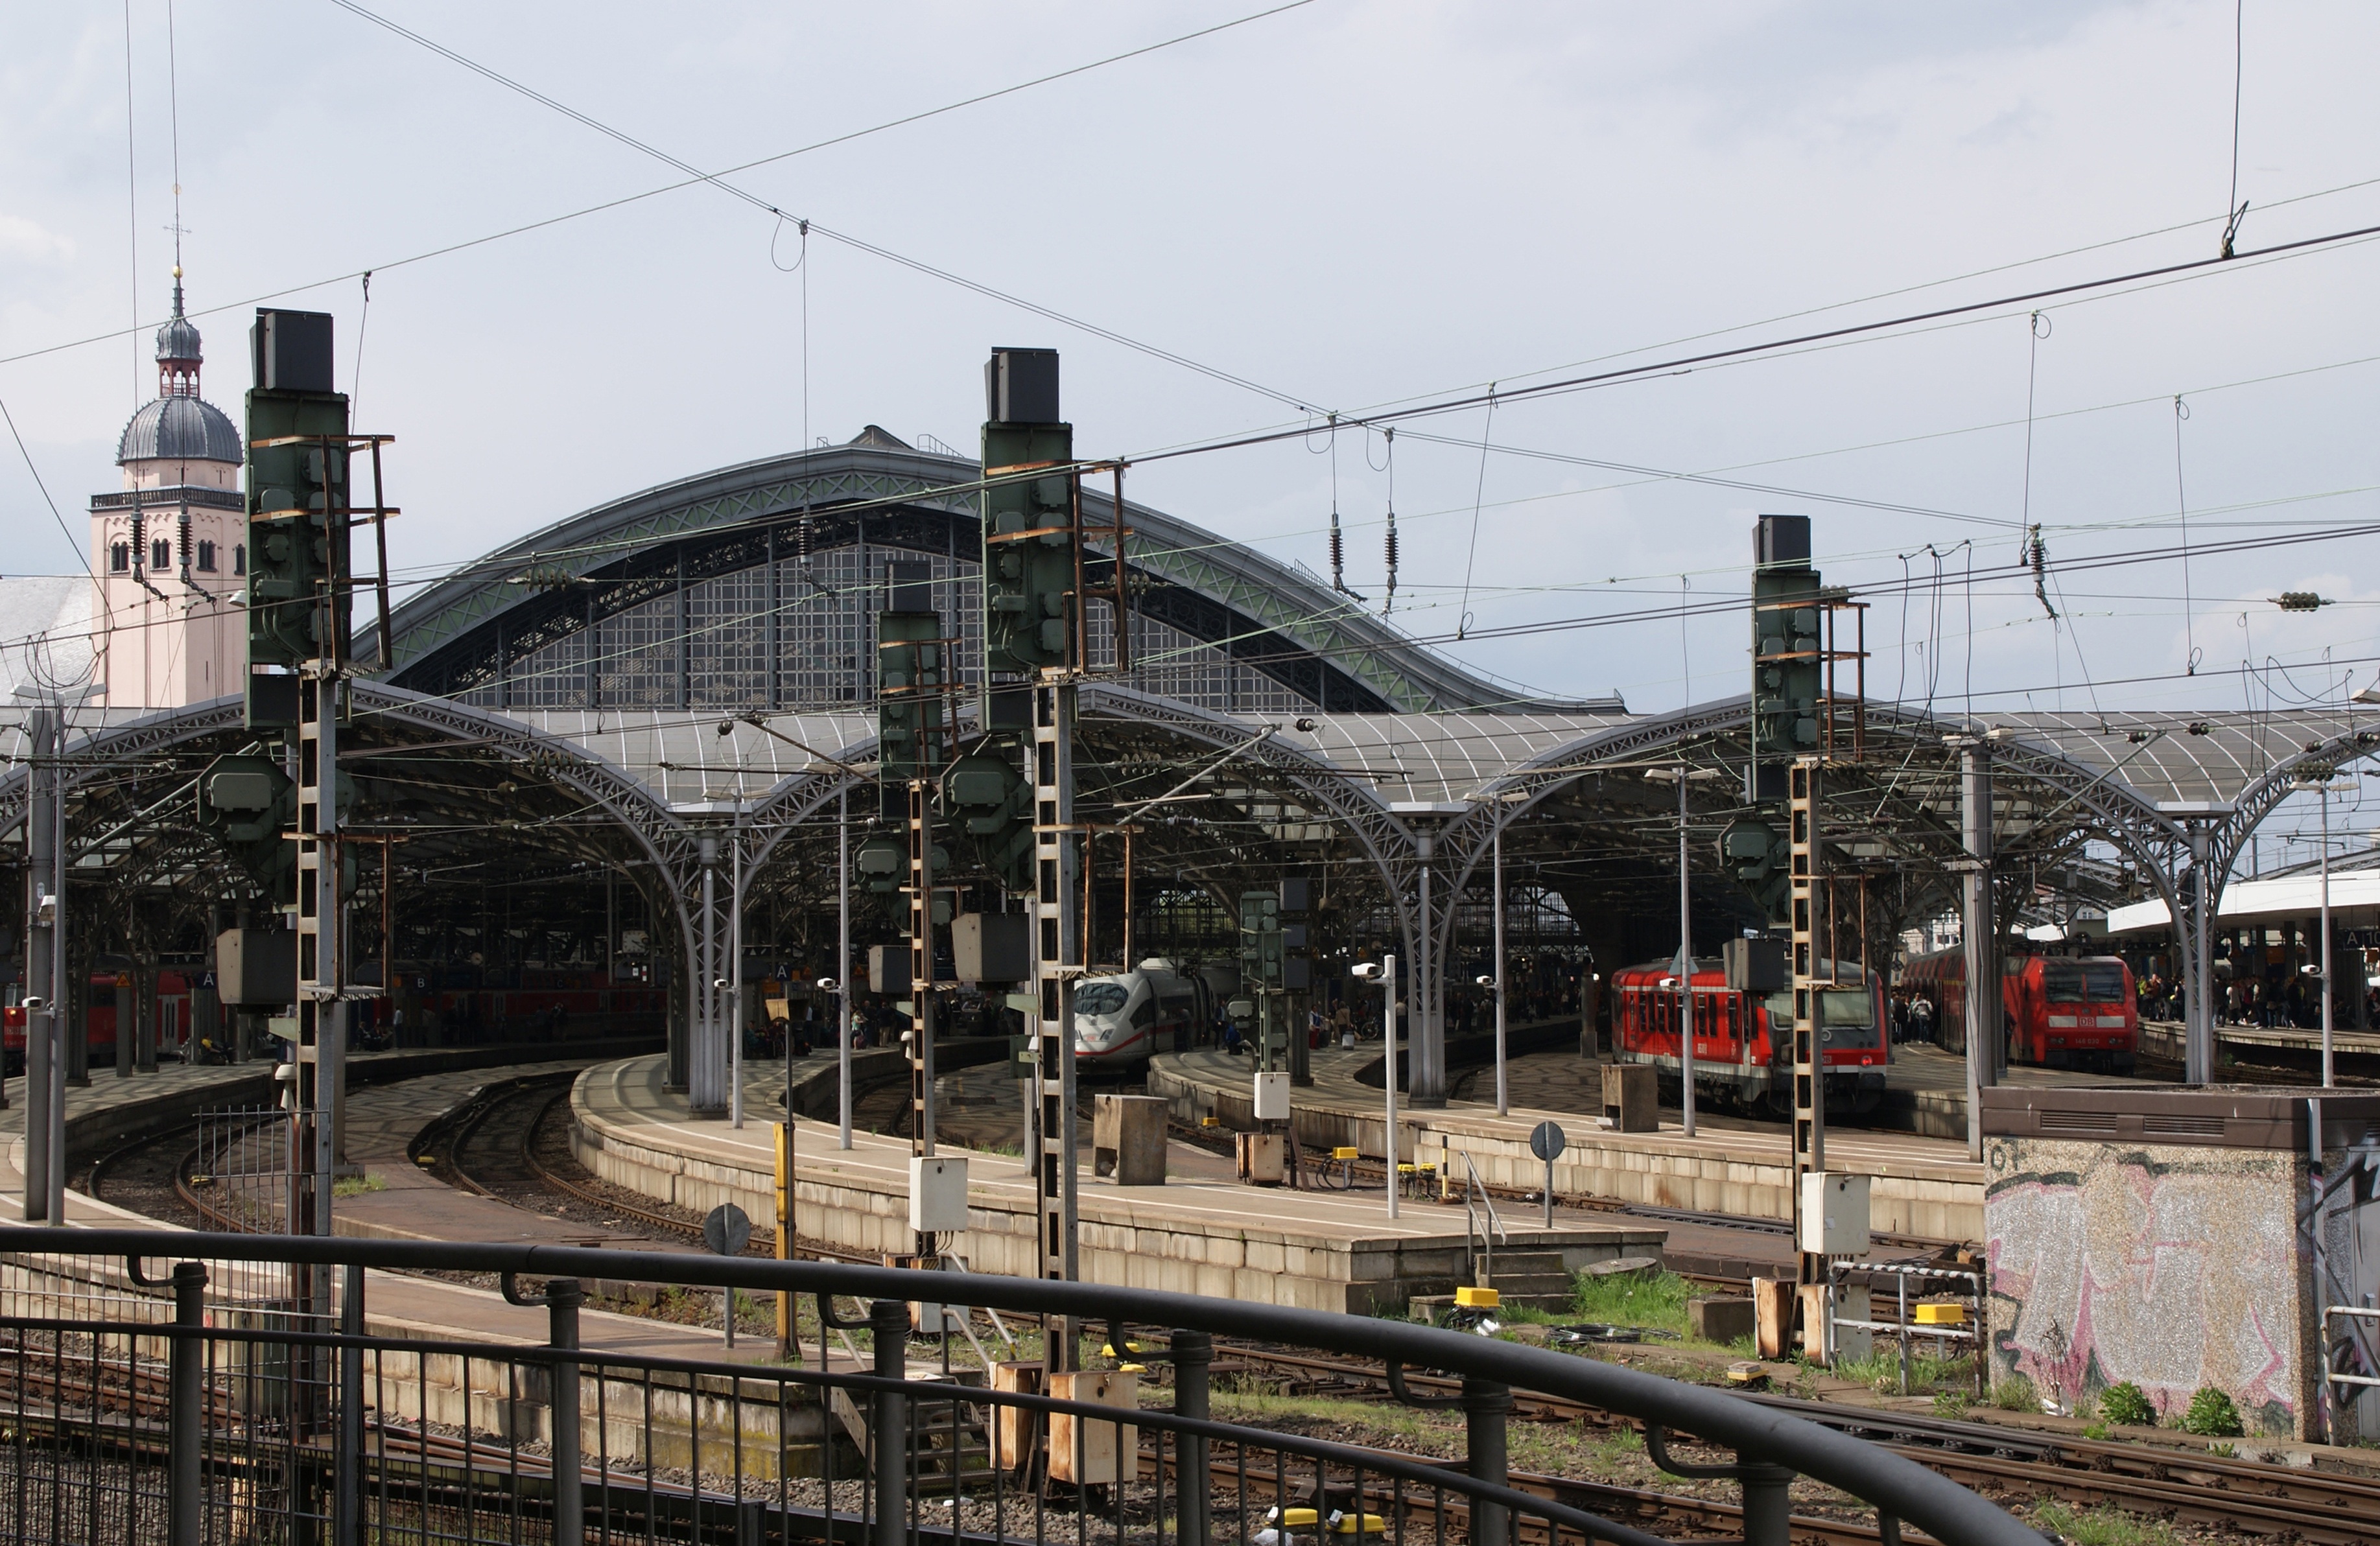
structure, sky, track, traffic, train, travel, transport, vehicle, train station, platform, blue, stadium, public transport, lines, arena, cologne, masts, railway station, central station, concourse, rail transport, gleise, rolling stock, sport venue